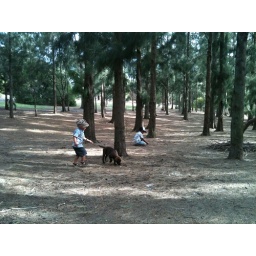
kids and puppy in the forest